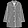
Label: Coat